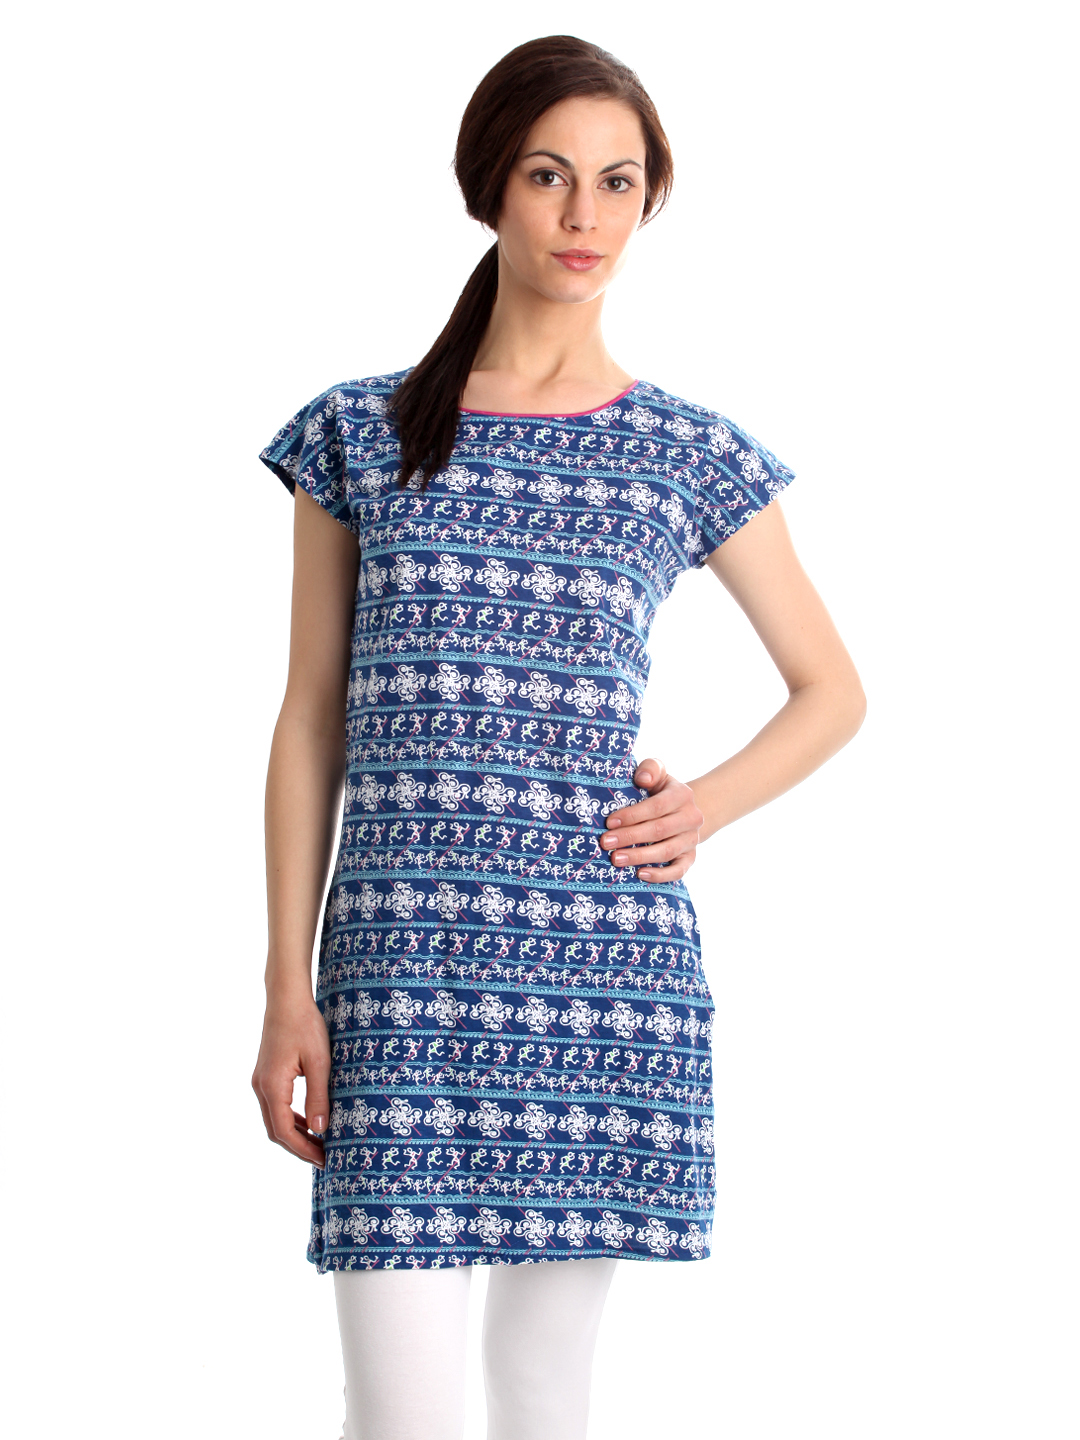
Urban Yoga Women Printed Blue Kurta
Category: Apparel / Topwear / Kurtas
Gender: Women
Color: Blue
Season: Summer 2012
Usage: Ethnic